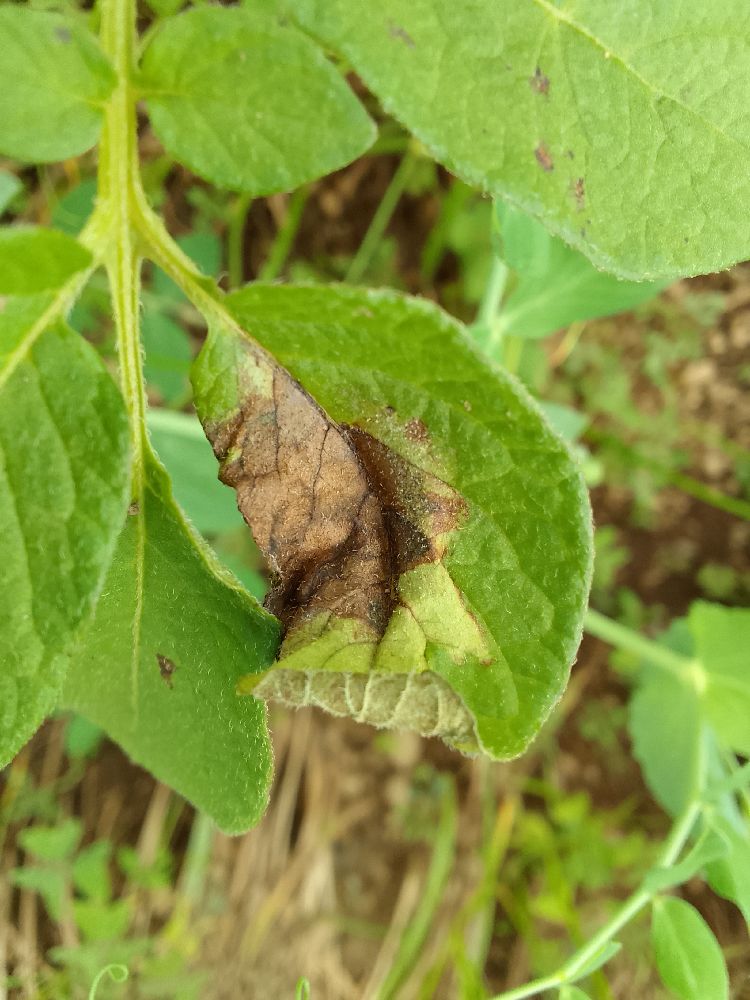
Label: Late blight